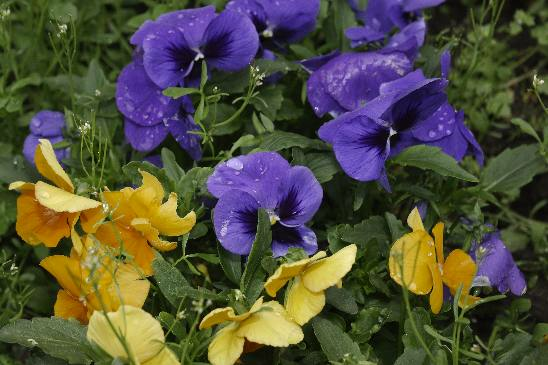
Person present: No